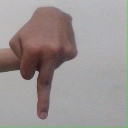
अक्षर: प